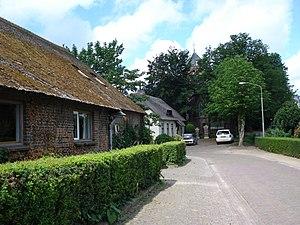
Dennenburg est un petit village néerlandais de la commune d'Oss dans la province du Brabant-Septentrional. Pour les statistiques, Dennenburg et Deursen sont considérés être une seule localité qui a 639 habitants en 2005, dont environ 300 en Dennenburg.